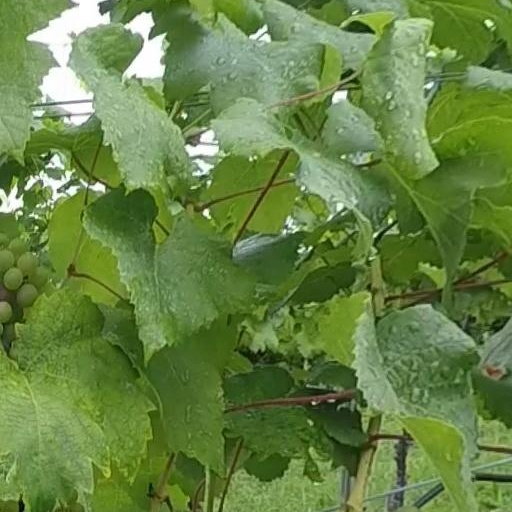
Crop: grape